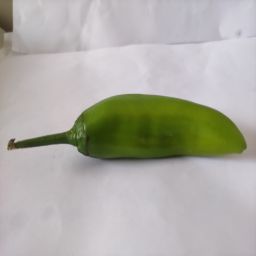
Crop: New Mexico Green Chile
Quality: Unripe